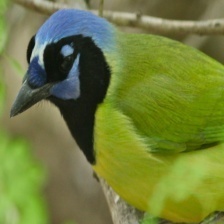
Species: GREEN JAY
Scientific name: CYANOCORAX YNCAS
ImageNet parent category: jay